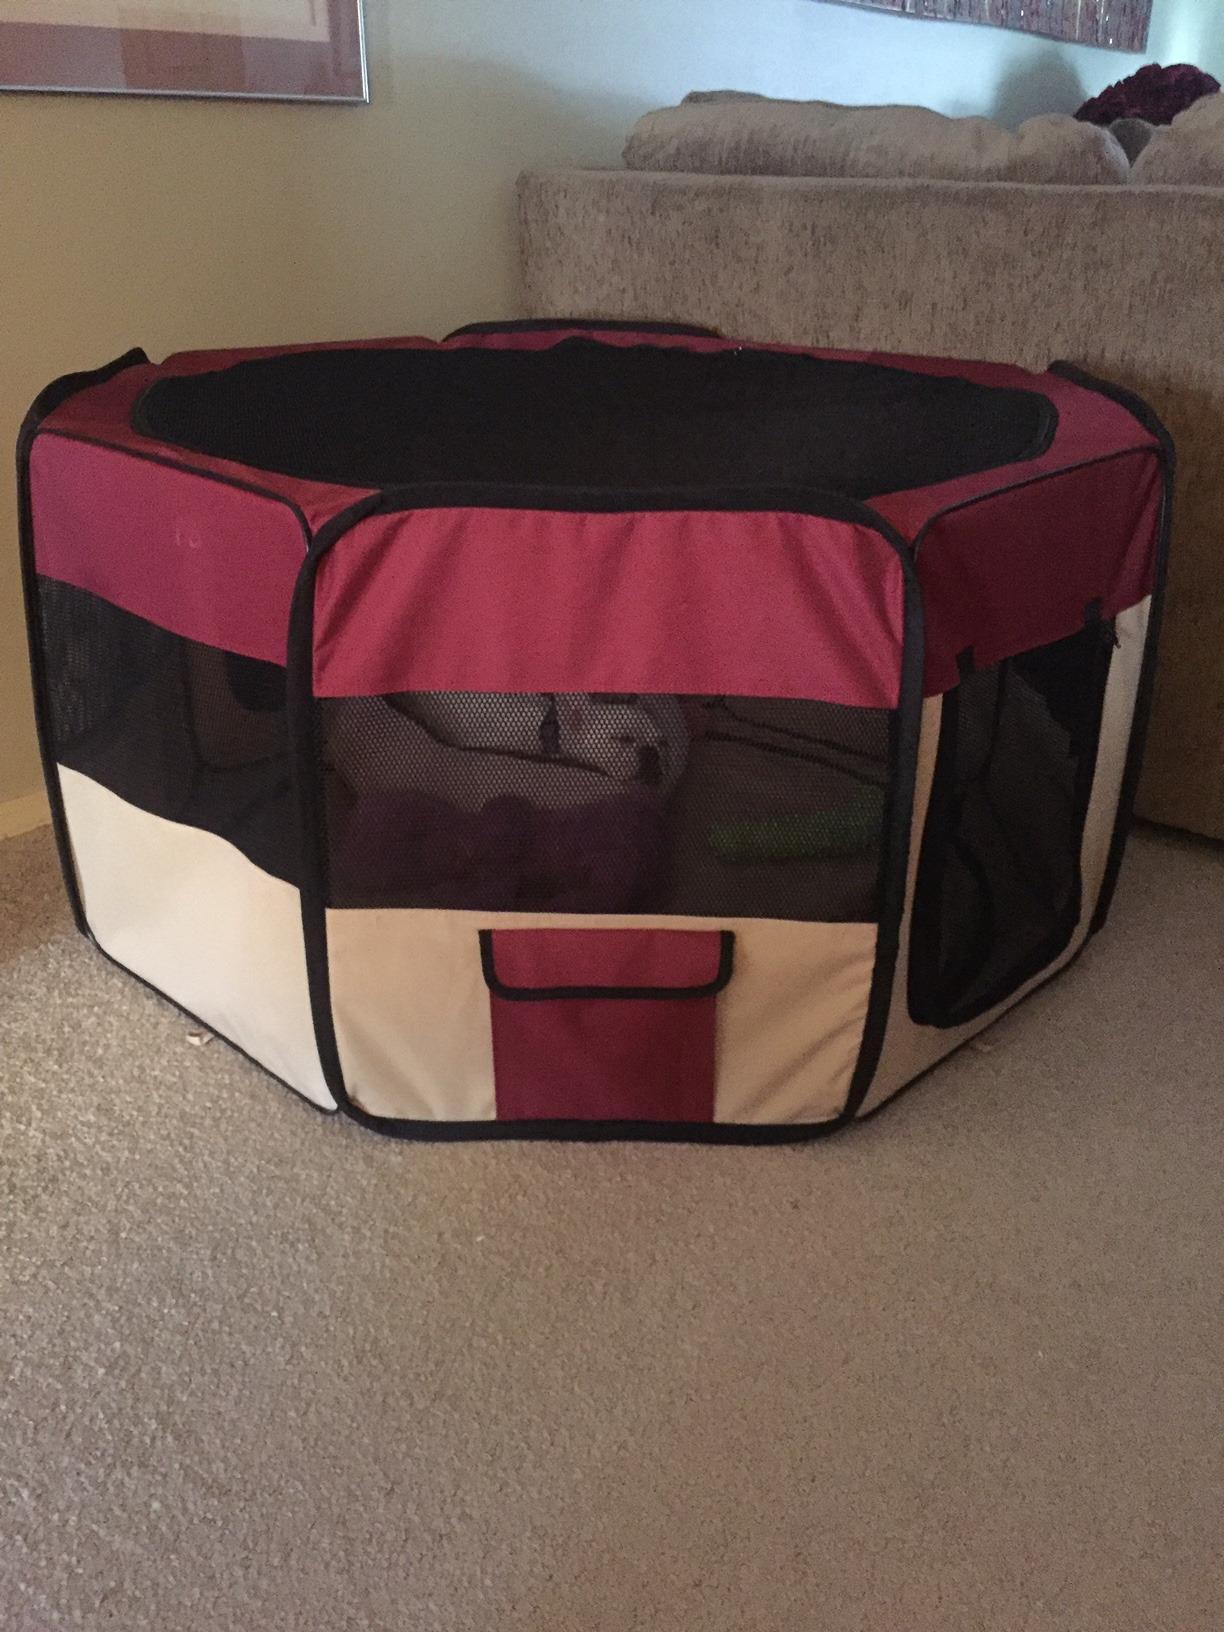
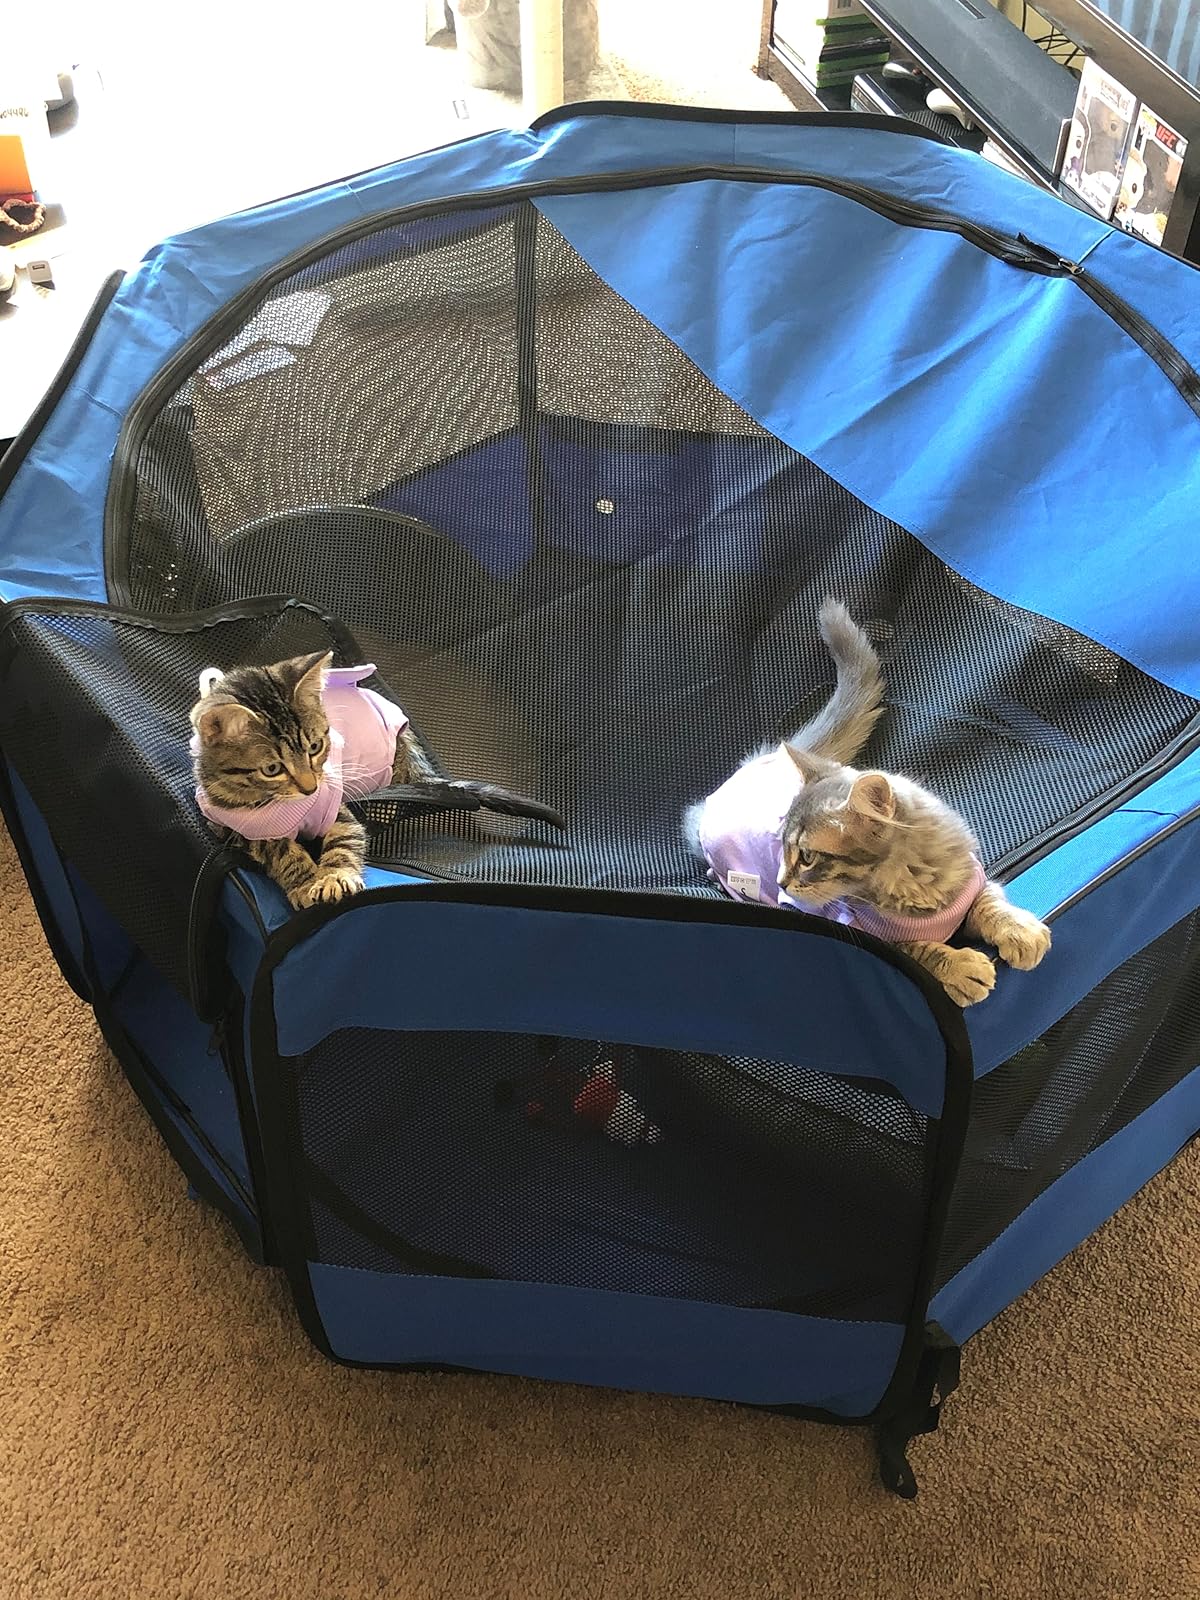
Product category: items_kennel
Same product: no